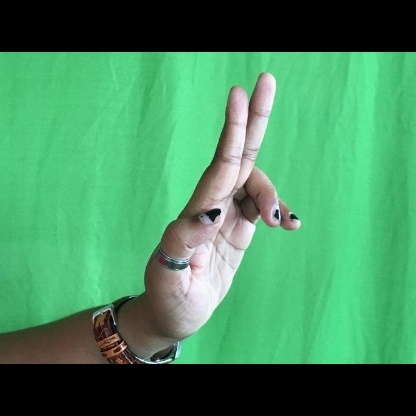
Mudra: Ardhapathaka